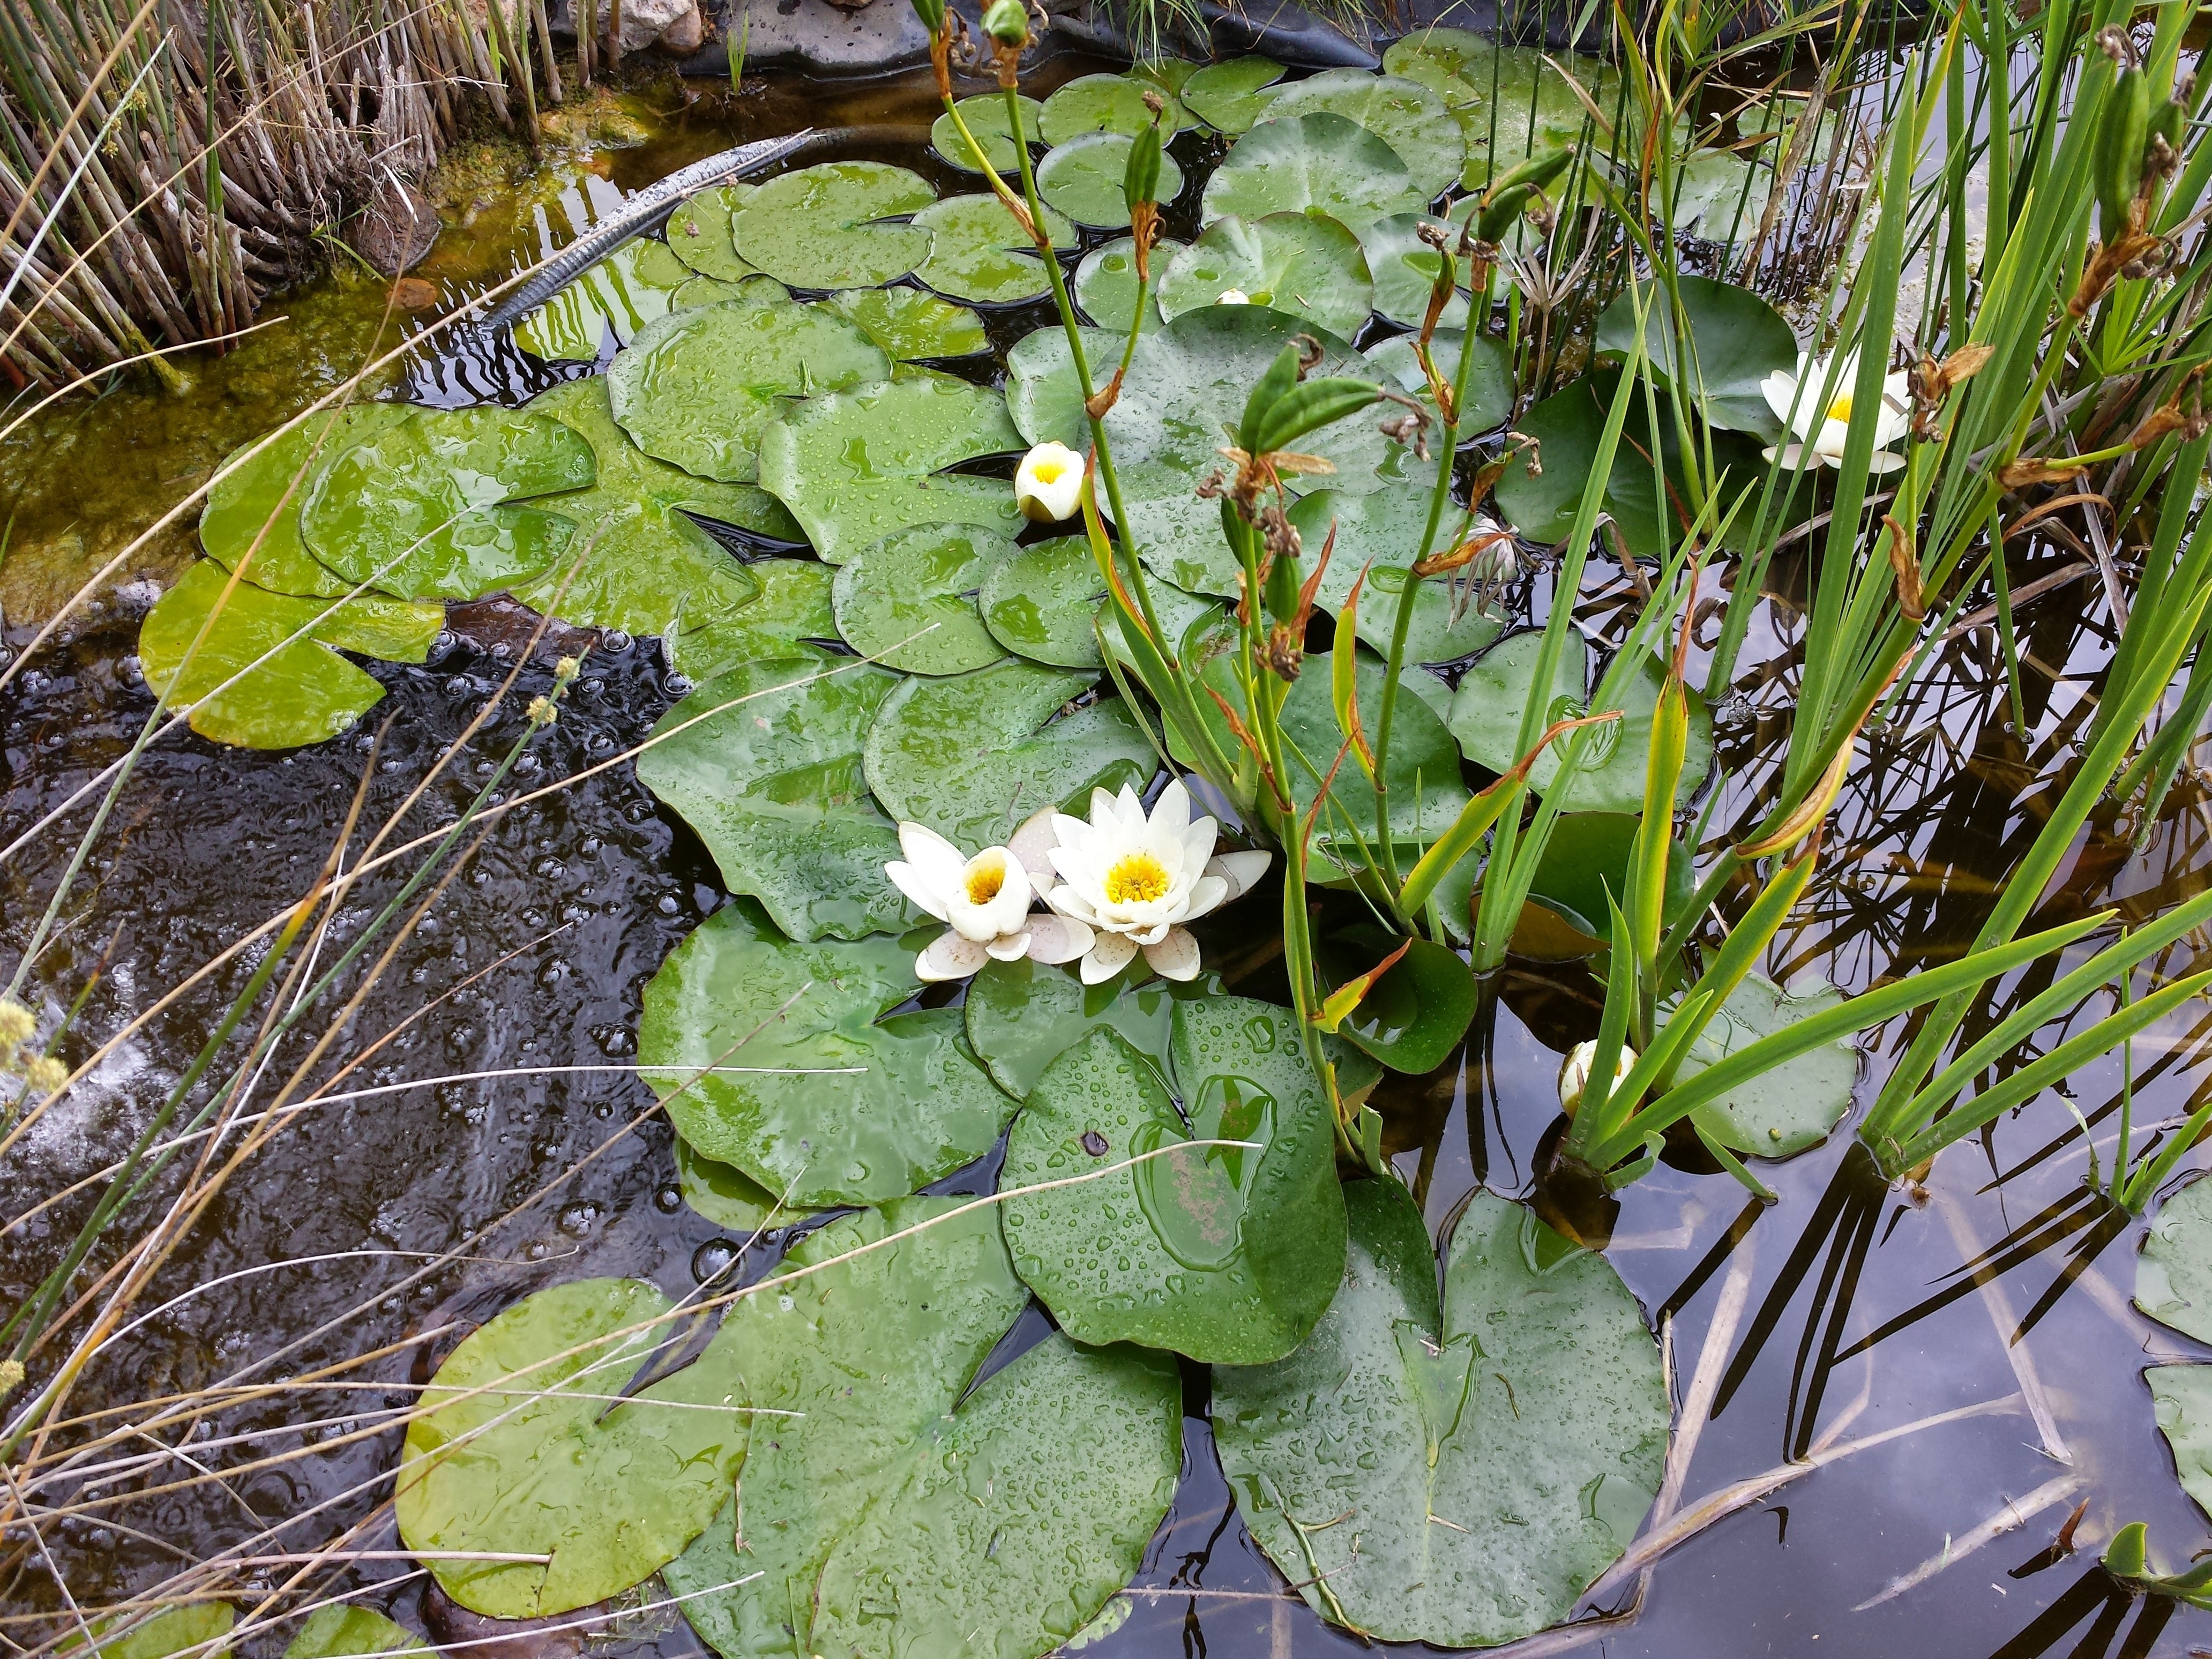
water, nature, plant, leaf, flower, pond, green, botany, garden, fish, aquatic plant, flora, wildflower, woodland, yard, water lilies, flowering plant, land plant